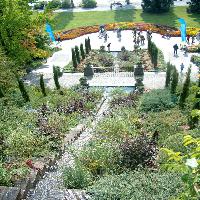
Weather: cloudy or overcast